Nags Head Beach Cottages Historic District

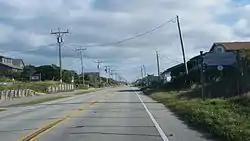

Nags Head Beach Cottages Historic District, also known as the Nags Head Beach Cottage Row Historic District, is a national historic district located at Nags Head, Dare County, North Carolina. The district encompasses 41 contributing buildings dating from the late-19th and early-20th century. The district is characterized by a string of frame wood-shingled cottages and includes notable examples of Late Gothic Revival and Queen Anne style architecture.